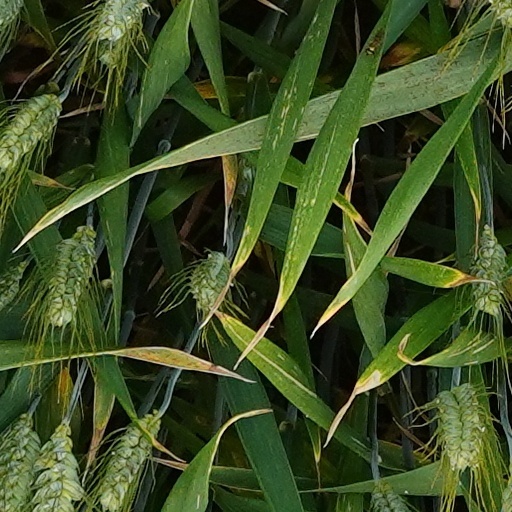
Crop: wheat